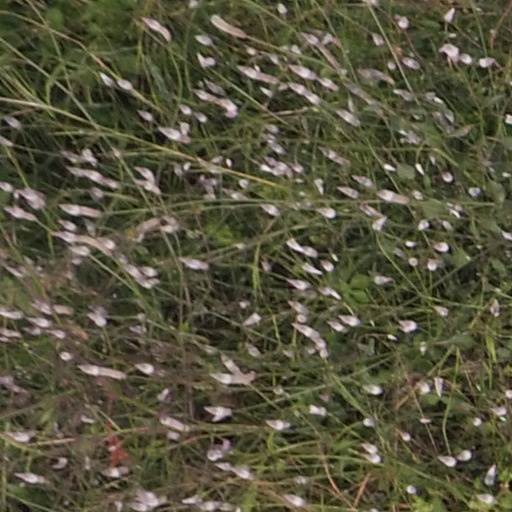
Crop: maize; corn